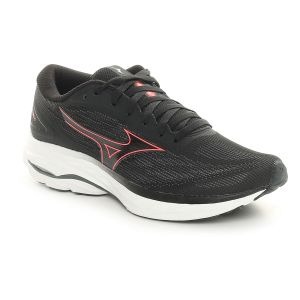
Mizuno Scarpa da Running Donna  Wave Ultima 15 Nero   Sconto 30%
Prezzo: 101,50 €